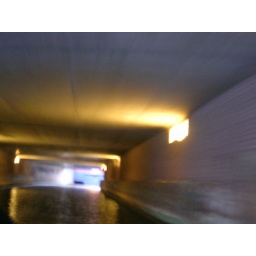
Amsterdam by water - under a bridge